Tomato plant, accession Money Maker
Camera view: vertical (180 deg); turntable rotation: 0 degrees
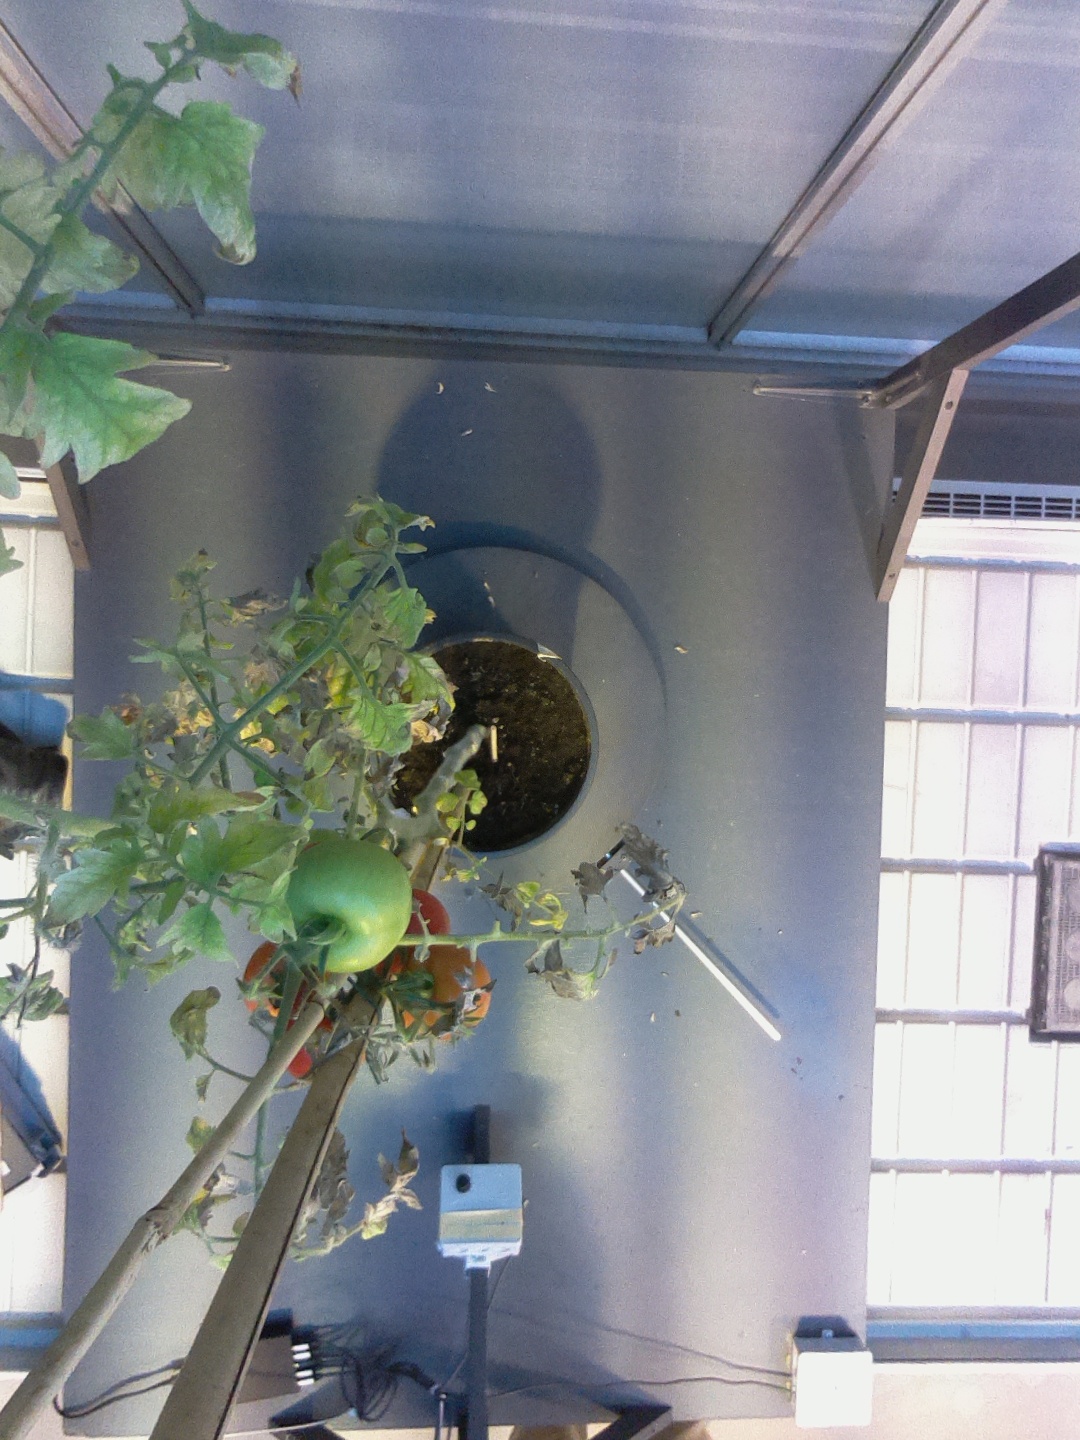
BBCH growth stage 89: 90%-100% of fruits show typical fully ripe color